Century City

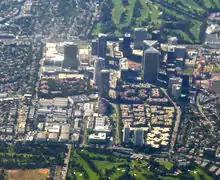
A 2009 aerial view of Century City with the Fox Studio Lot visible in the lower left

Century City makes up census tract 2679.01, which is 0.4 square miles. The 2000 U.S. Census counted 2,428 residents and 1,812 housing units, for an average of 1.34 persons per household.